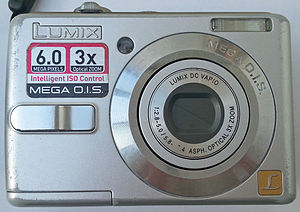
Lumix
Et Lumix DMC-LS60
Lumix er Panasonics serie af digitale kameraer, der indeholder både kompakte point-and-shoot-kameraer og professionelle spejlløse kameraer både i micro 4/3 formatet og såkaldt fuldformat.